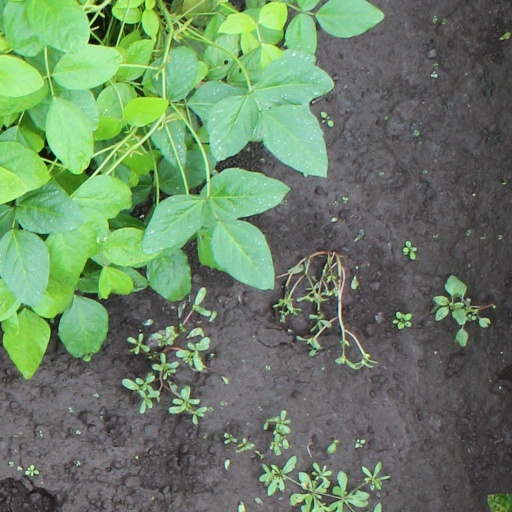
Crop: soybean